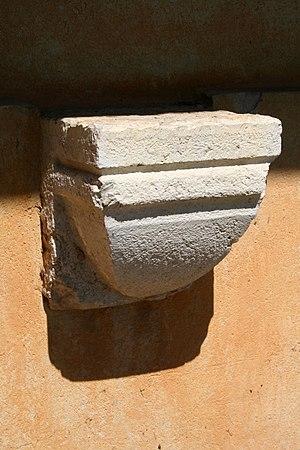
Détail d'un chapiteau à Monte au Lever.
L'Abbaye de Mont-Sainte-Marie est une abbaye cistercienne fondée au XIIᵉ siècle à partir d'un ermitage et démantelée à partir de 1790 à la Révolution française. Elle était située dans la vallée des lacs Saint-Point et Remoray en bordure du Doubs sur la commune actuelle de Labergement-Sainte-Marie. Elle dépendait des sires de Salins et des princes de Chalon-Arlay.